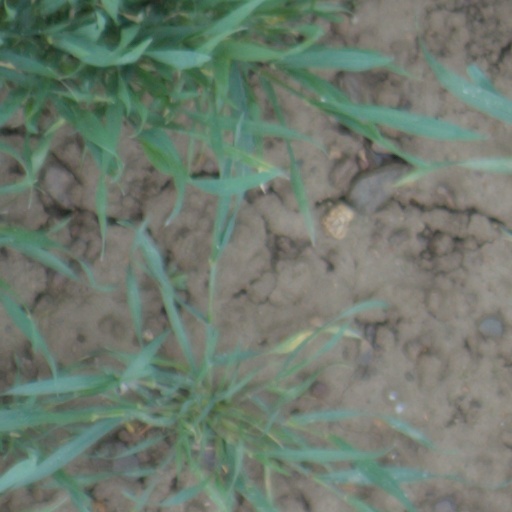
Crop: wheat